Akshayakumara

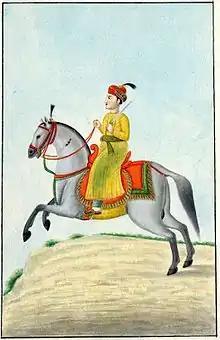
A painting of Akshaya Kumara

Akṣayakumāra was the youngest son of Ravana and the brother of Meghanada. In the "Ramayana", when Hanuman started destroying Ashoka Vatika after a conversation with Sita, Ravana sent him to the head of a Rakshasa army to take care of it. A warrior of just sixteen, he left for battle in his chariot. He fought with Hanuman, aiming various weapons at him. Though highly impressed by the young prince's valor and skills, Hanuman killed and blessed his life.